Karen Teff

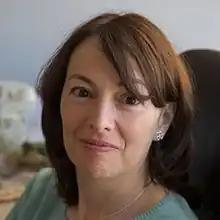

Karen Teff is a biologist and geneticist. She received her education in Canada and has since been working in the United States. Teff has spent most of her career studying the effects of diabetes and other related diseases on humans.